Describe the emotion expressed in this image:  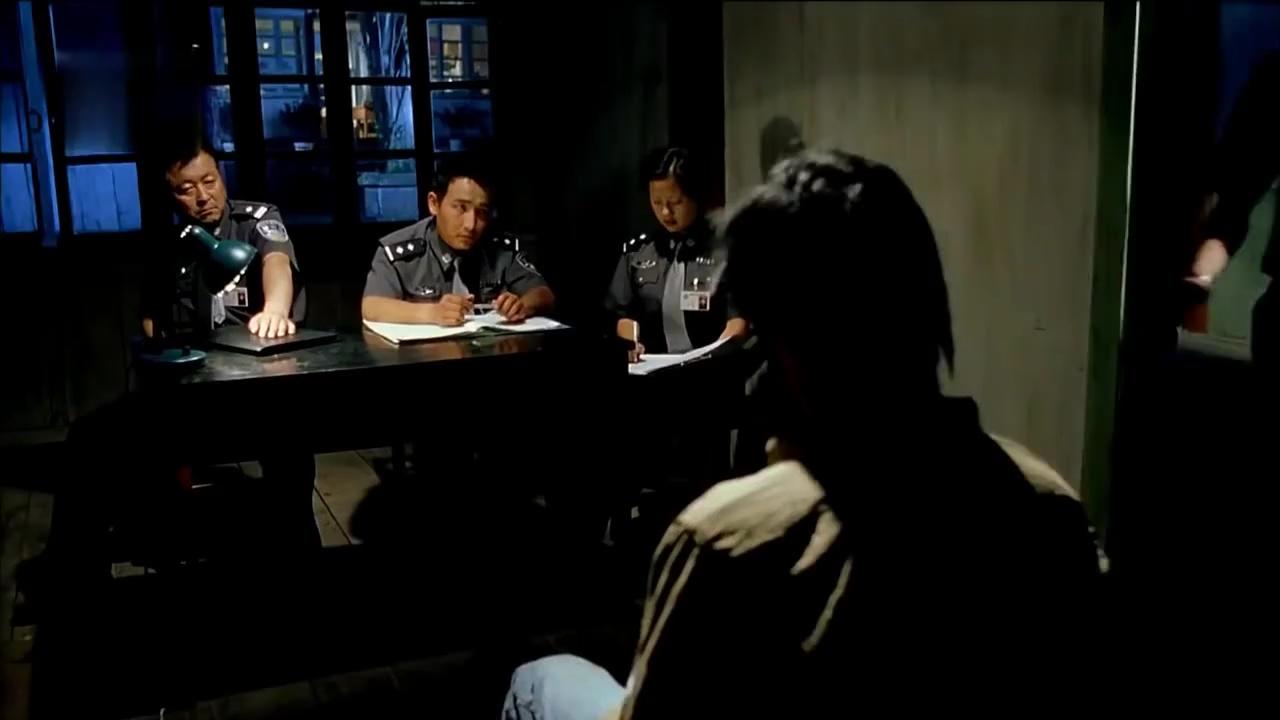
This person displays Suffering, valence and arousal with low intensity.